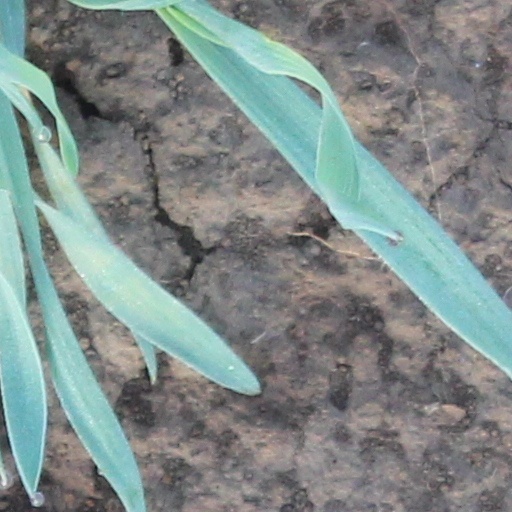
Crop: wheat